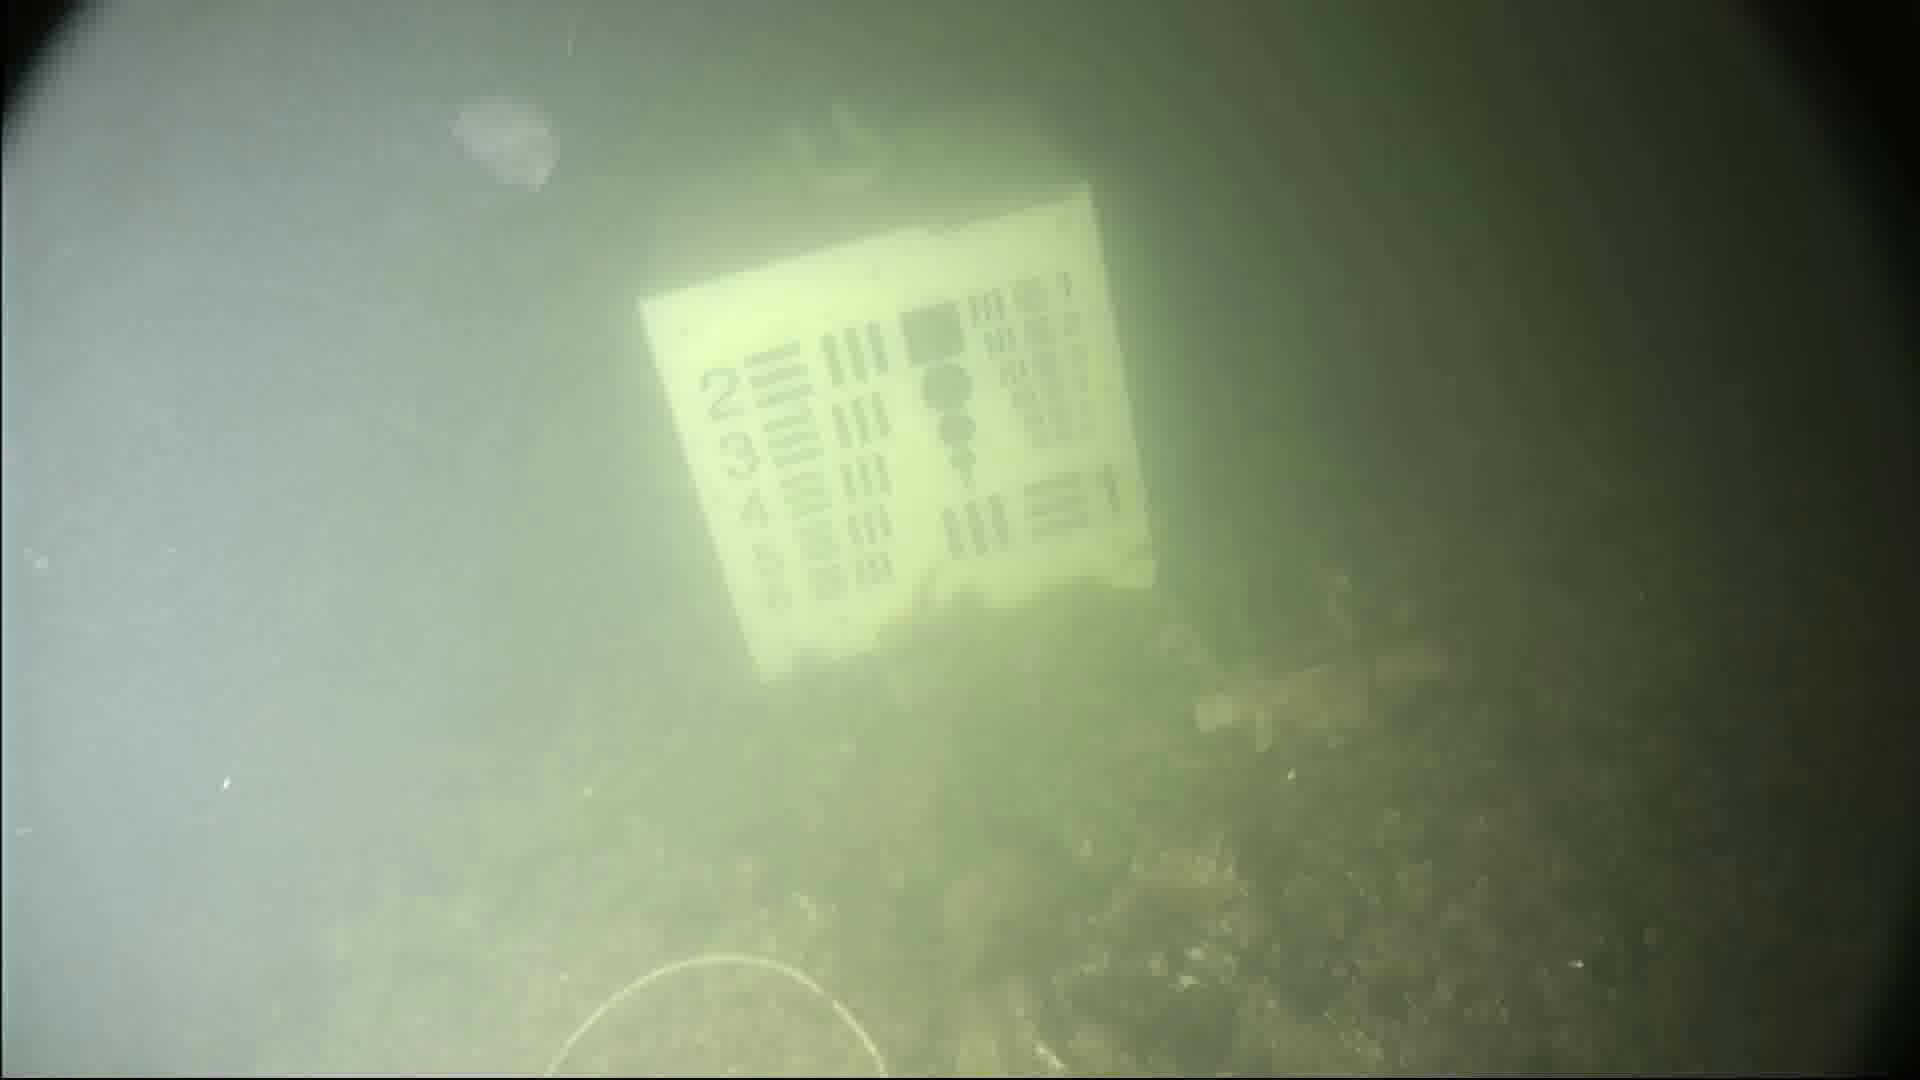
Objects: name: jellyfish